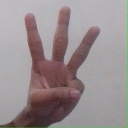
अक्षर: व